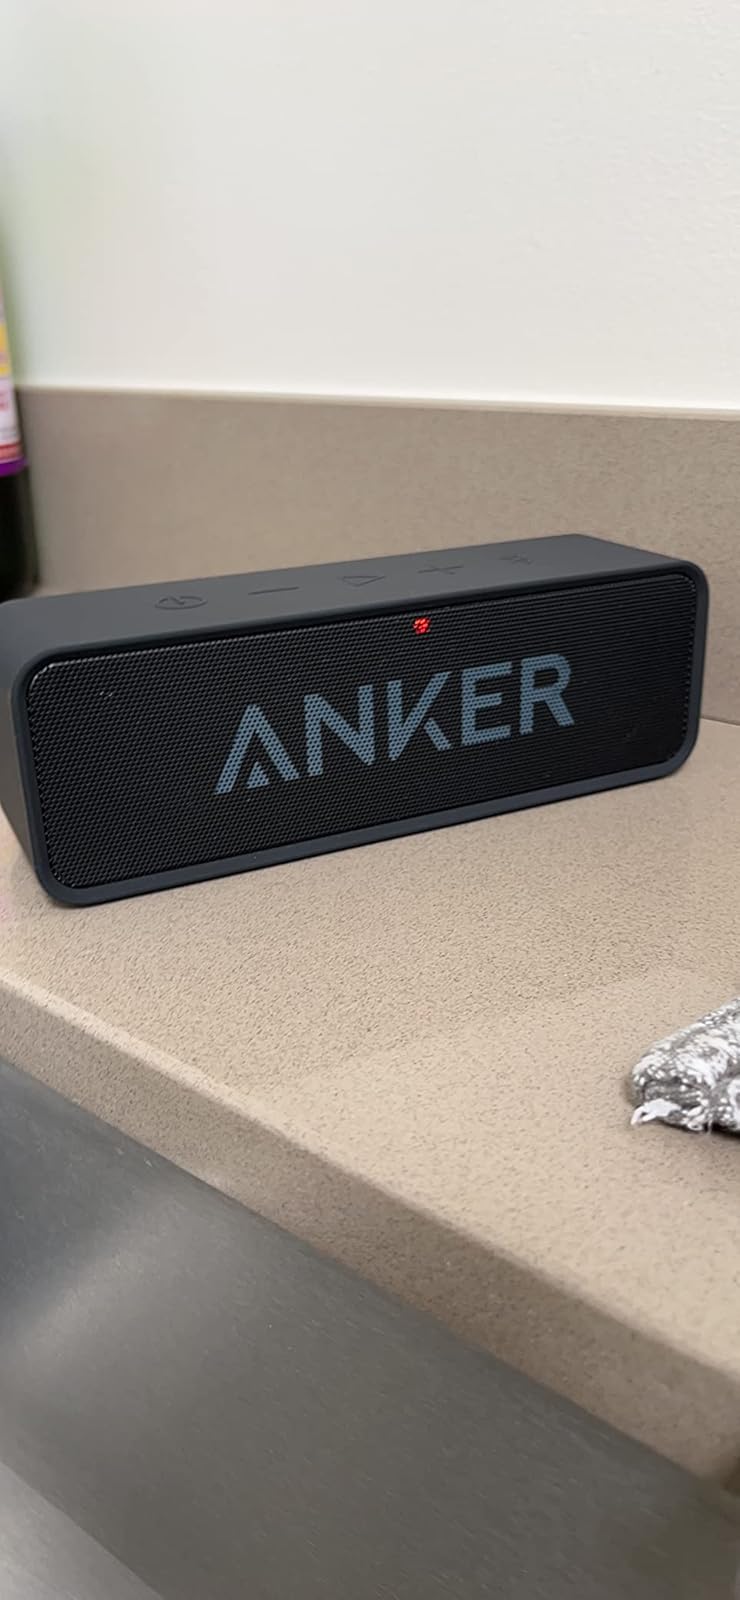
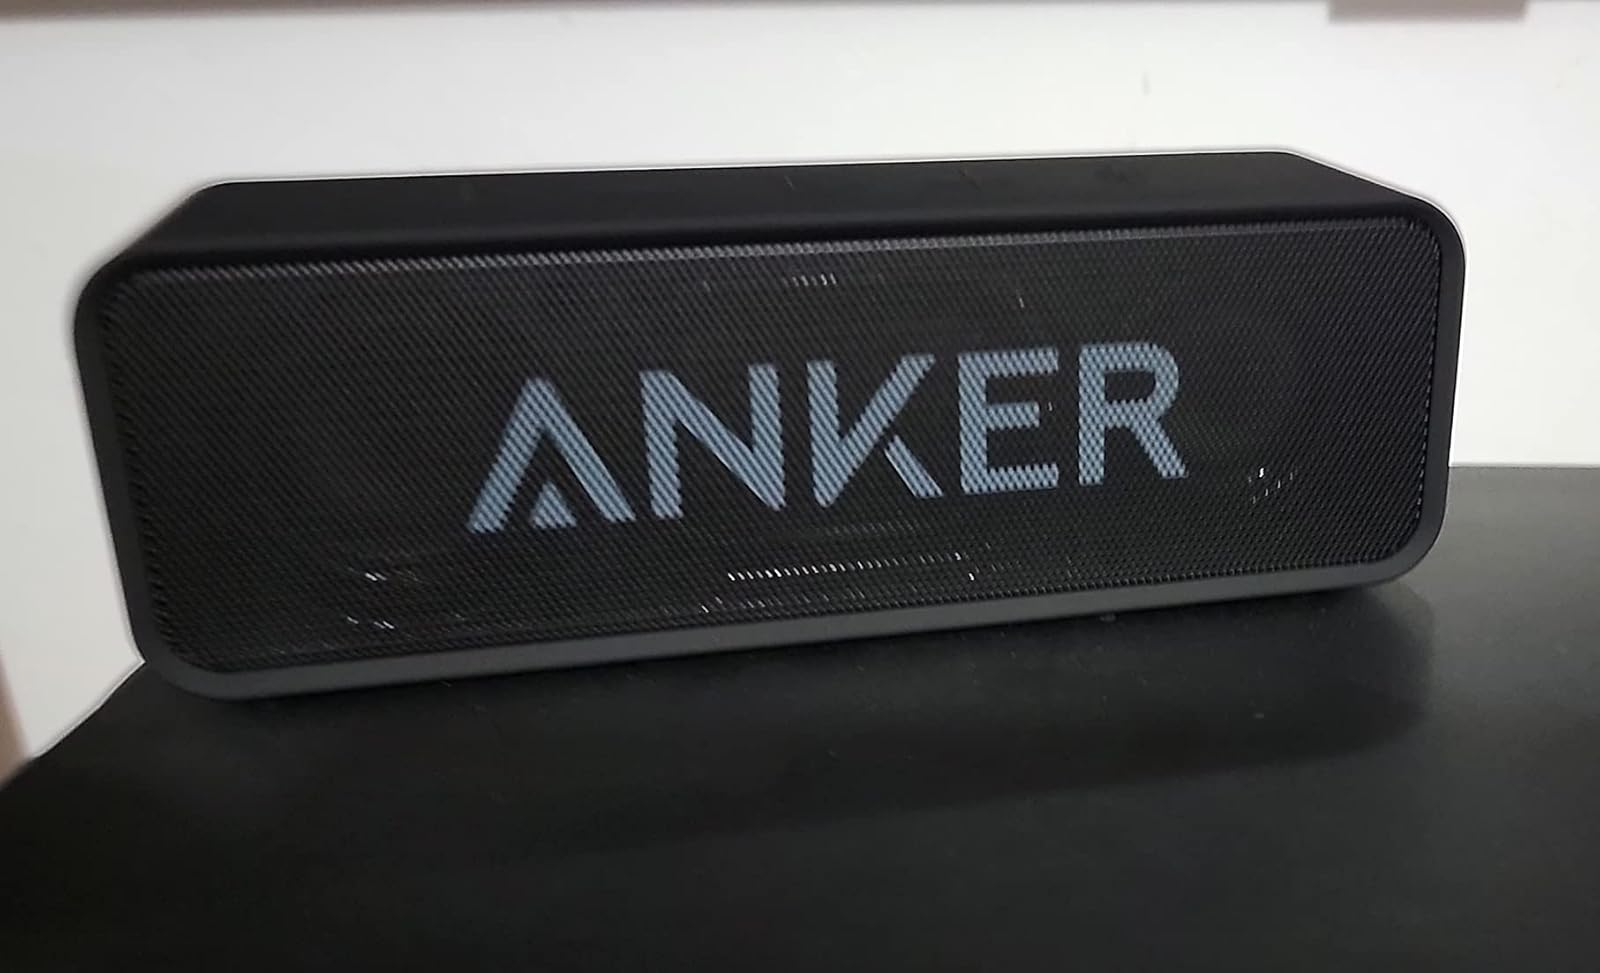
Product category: speaker
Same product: yes